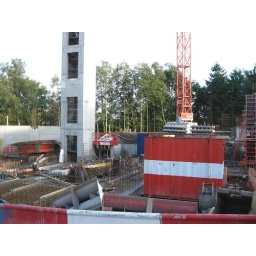
I was standing right against the fence halfway in the road, hoping for a lull in the traffic coming down Ridgeway Street.